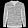
Label: Pullover